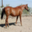
Label: horse